Muar Bypass

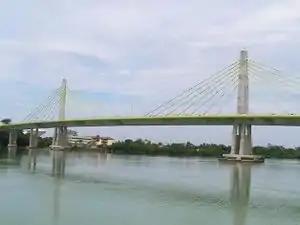
Muar Second Bridge on Muar Bypass.

Between the 1990s and the 2000s, traffic congestion was prevalent at the Sultan Ismail Bridge and Muar town centre since the official opening of the North–South Expressway Southern Route between Ayer Keroh and Pagoh and the opening of the Tangkak and Pagoh Interchange on 1 April 1989. To this end, in 1998, the federal government announced that the new second bridge would be built at Parit Bunga to ease congestion on the existing bridge. In addition, a new bypass linking Parit Bunga to Parit Sakai would be built.